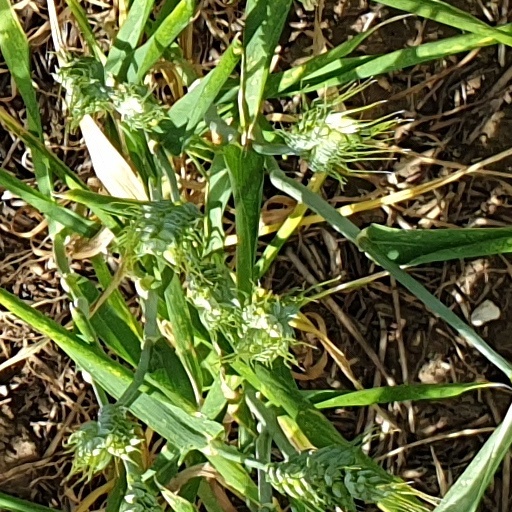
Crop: wheat